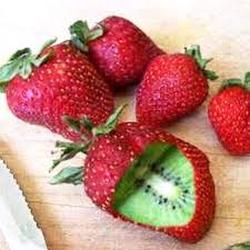
Label: Strawberry